Nykøbing Falster

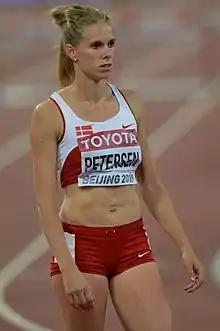
Sara Petersen, 2015

Nykøbing Falster has a railway station operated by Danish State Railways. It is the terminus for regular local passenger-train services from Copenhagen via Ringsted and Køge. International trains operating between Copenhagen and Hamburg called at the station until 2019, and are now re-routed via Flensburg. The Lollandsbanen also operates a rail service to Nakskov.